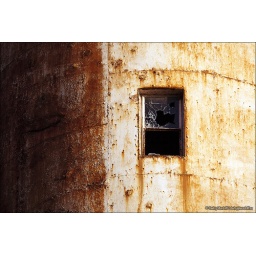
Broken window in rusted wall